Joseph Paul Franklin

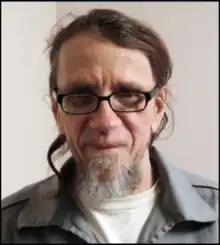
MODOC mugshot

Joseph Paul Franklin (born James Clayton Vaughn Jr.; April 13, 1950 – November 20, 2013) was an American serial killer, white supremacist, and domestic terrorist who engaged in a murder spree spanning the late 1970s and early 1980s.